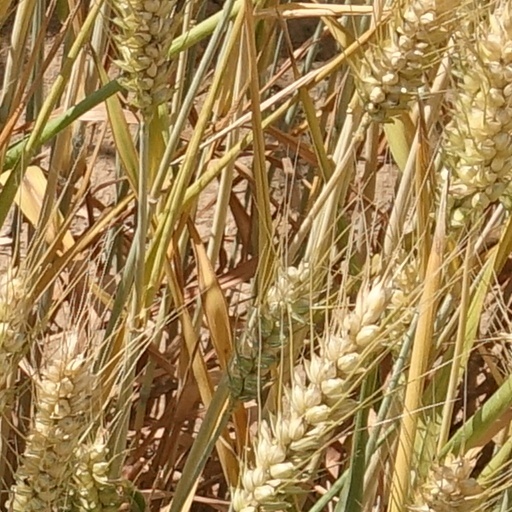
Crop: wheat